Beatnik

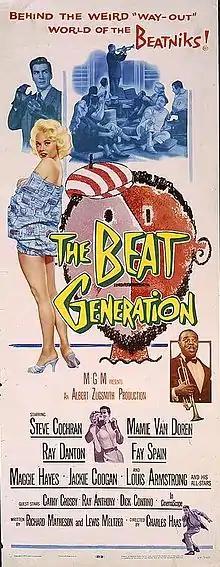
Poster for "The Beat Generation" (1959)

In 1948, Jack Kerouac introduced the phrase "Beat Generation", generalizing from his social circle to characterize the underground, anti-conformist youth gathering in New York City at that time. The name came up in conversation with John Clellon Holmes, who published an early Beat Generation novel titled "Go" (1952), along with the manifesto "This Is the Beat Generation" in "The New York Times Magazine". In 1954, Nolan Miller published his third novel "Why I Am So Beat" (Putnam), detailing the weekend parties of four students.